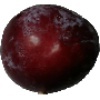
Label: Plum 1